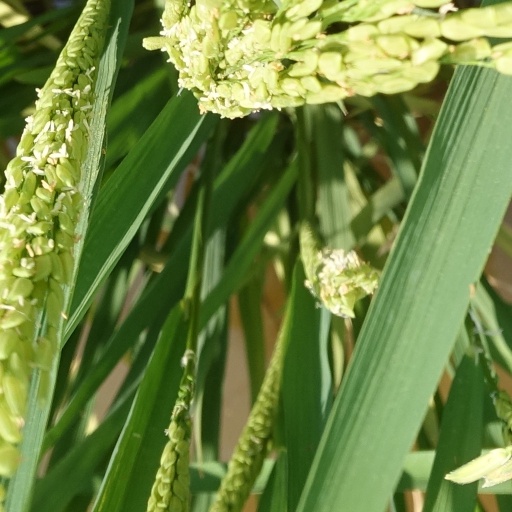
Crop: rice